Kairomone

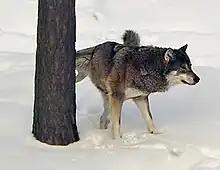
Wolves produce kairomones when scent-marking their territories

Some prey make use of chemicals originating from predators, using these cues as an indicator of the level of predation risk and changing their morphology if need be. Changes in morphology caused by predator presence is known as predator-induced polyphenism, and occurs across a variety of animals. For example, "Daphnia cucullata" show formation of "helmets" when exposed to predators or the water they have lived in. Their predators include cladocerans (such as "Leptodora kindtii") and larvae of "Chaoborus flavicans", a midge. They respond to these kairomones by doubling the size of their helmets, a protective structure. These changes in morphology make them safer from predators.